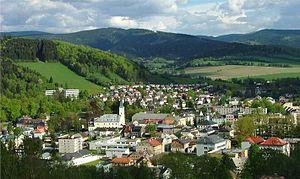
Jeseník est une ville de la région d'Olomouc, en République tchèque, et le chef-lieu du district de Jeseník. Sa population s'élevait à 11 192 habitants en 2019.